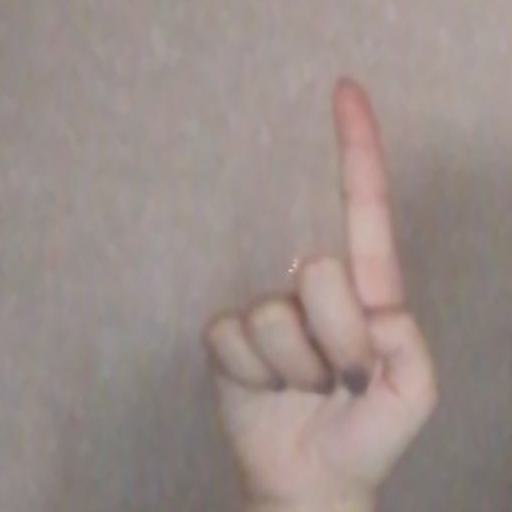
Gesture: one